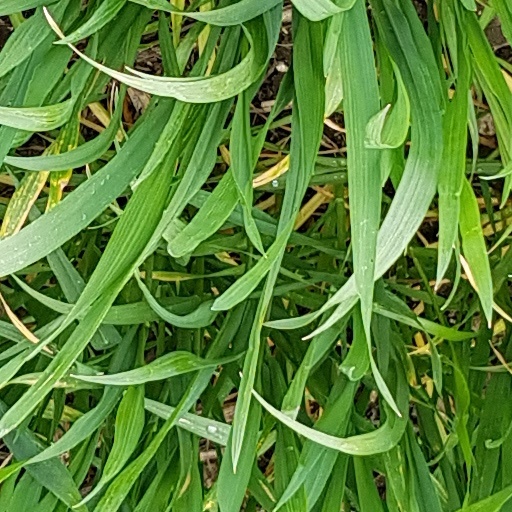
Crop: wheat